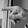
ASL letter: P